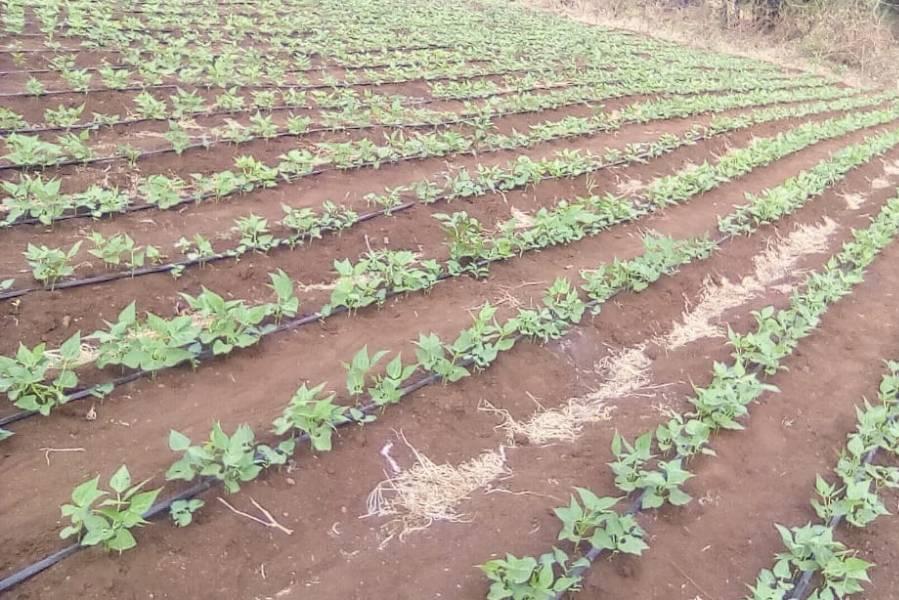
Mandhari ya shamba lililotunwa kwa umakini wa hali ya juu mistari ya mimea inayokuwa kwa upangaji mzuri inaonyesha mbinu ya kisasa ya kilimo ambapo kila mstari umepangiliwa kwa usahihi ili kuwezesha uangalizi bora, upandaji sahihi na uvunaji wenye tija udongo unaonekana kuwa wenye unyevunyevu kiasi dalili ya kutunzwa na kumwagiliwa au mvua ya karibuni.